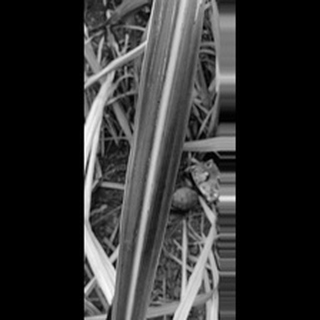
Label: sugarcane_yellow_leaf_disease